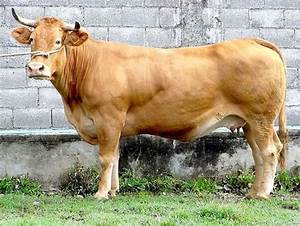
Label: mucca